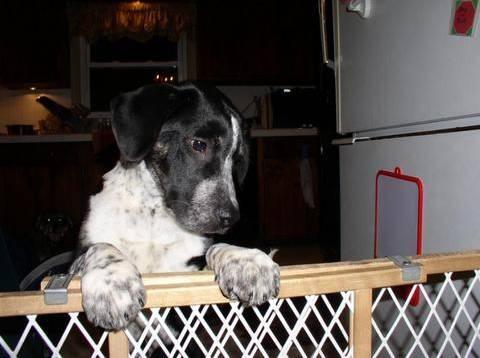
dog